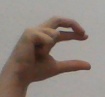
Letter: thal